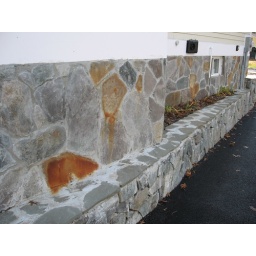
running rust in outside rock wall